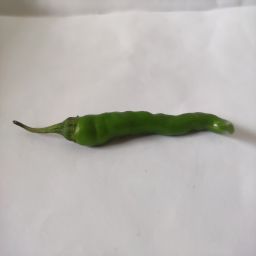
Crop: Chile Pepper
Quality: Unripe